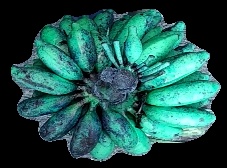
Variety: rasbale
Grade: grade3